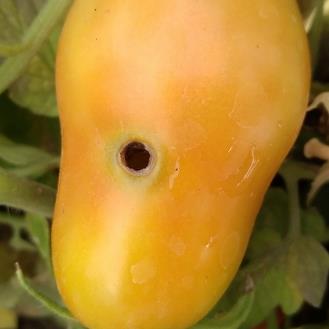
Crop: Tomato
Condition: helicoverpa-armigera-p